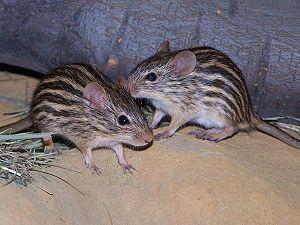
Le Rat rayé, Rat rayé de barbarie ou Souris rayée africaine, autrefois très présent jusqu'à la périphérie des grandes villes, est encore assez fréquent dans les campagnes marocaines et algériennes.
La faune de Tunisie est constituée d'une grande diversité d'animaux d'affinité principalement méditerranéenne et saharo-sindienne.
Cette liste commentée recense la mammalofaune du Maroc. Elle répertorie les espèces de mammifères Marocaine actuels et celles qui ont été récemment classifiées comme éteintes à partir de l'Holocène, depuis donc 500 ans. Cette liste comporte 141 espèces réparties en onze ordres et 35 familles, dont neuf sont « en danger critique d'extinction », dix sont « en danger », dix sont « vulnérables », onze sont « quasi menacées » et vingt ont des « données insuffisantes » pour être classées (selon les critères de la liste rouge de l'UICN au niveau mondial).